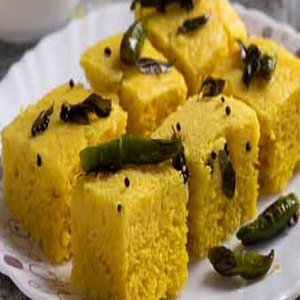
Dish: dhokla